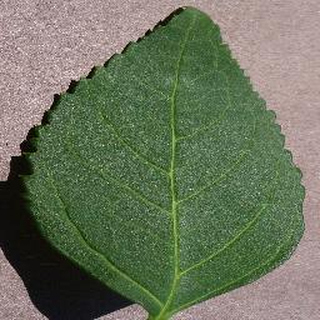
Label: healthy_cherry